Caridad Mercader

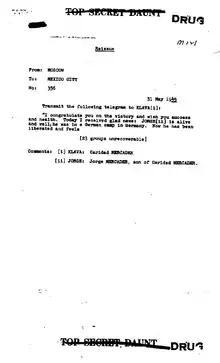
Message received by the NKVD "rezidentura" (Soviet base of operation for resident spies) in Mexico on May 31, 1945. It reported that Jorge Mercader, son of Caridad, had been liberated from a German prisoner of war camp.

During 1943, Stalin decided to try to get Ramón Mercader out of prison and ordered an operation to be prepared to achieve this. The first references to the plan date back to May 30 of that year. At the end of the year, the Soviet Union opened an embassy in Mexico, which provided legal cover for the NKVD station—"rezidentura", in Soviet terminology—in that country. Its main objectives were two: to provide cover for the espionage operations that the Soviets were developing to obtain the secrets of the American atomic bomb and to get Mercader out of prison. The operation, "Code Name Gnome," the name assigned to Mercader, studied various strategies for Mercader to escape from prison, in which Soviet agents and Mexican and Spanish communists exiled in the country had to intervene. In the summer of 1943, before the opening of the diplomatic legation, Jesús Hernández—code name ""Pedro""—was sent to Mexico along with Francisco Antón. In addition to the tasks related to the reorganization of the PCE in the American country—also part of his attempt to take control of the party, succeeding the recently deceased José Díaz as general secretary—Hernández also worked for the NKVD and aimed to reinforce the work of the "rezidentura" in Mexico and the operations it carried out.